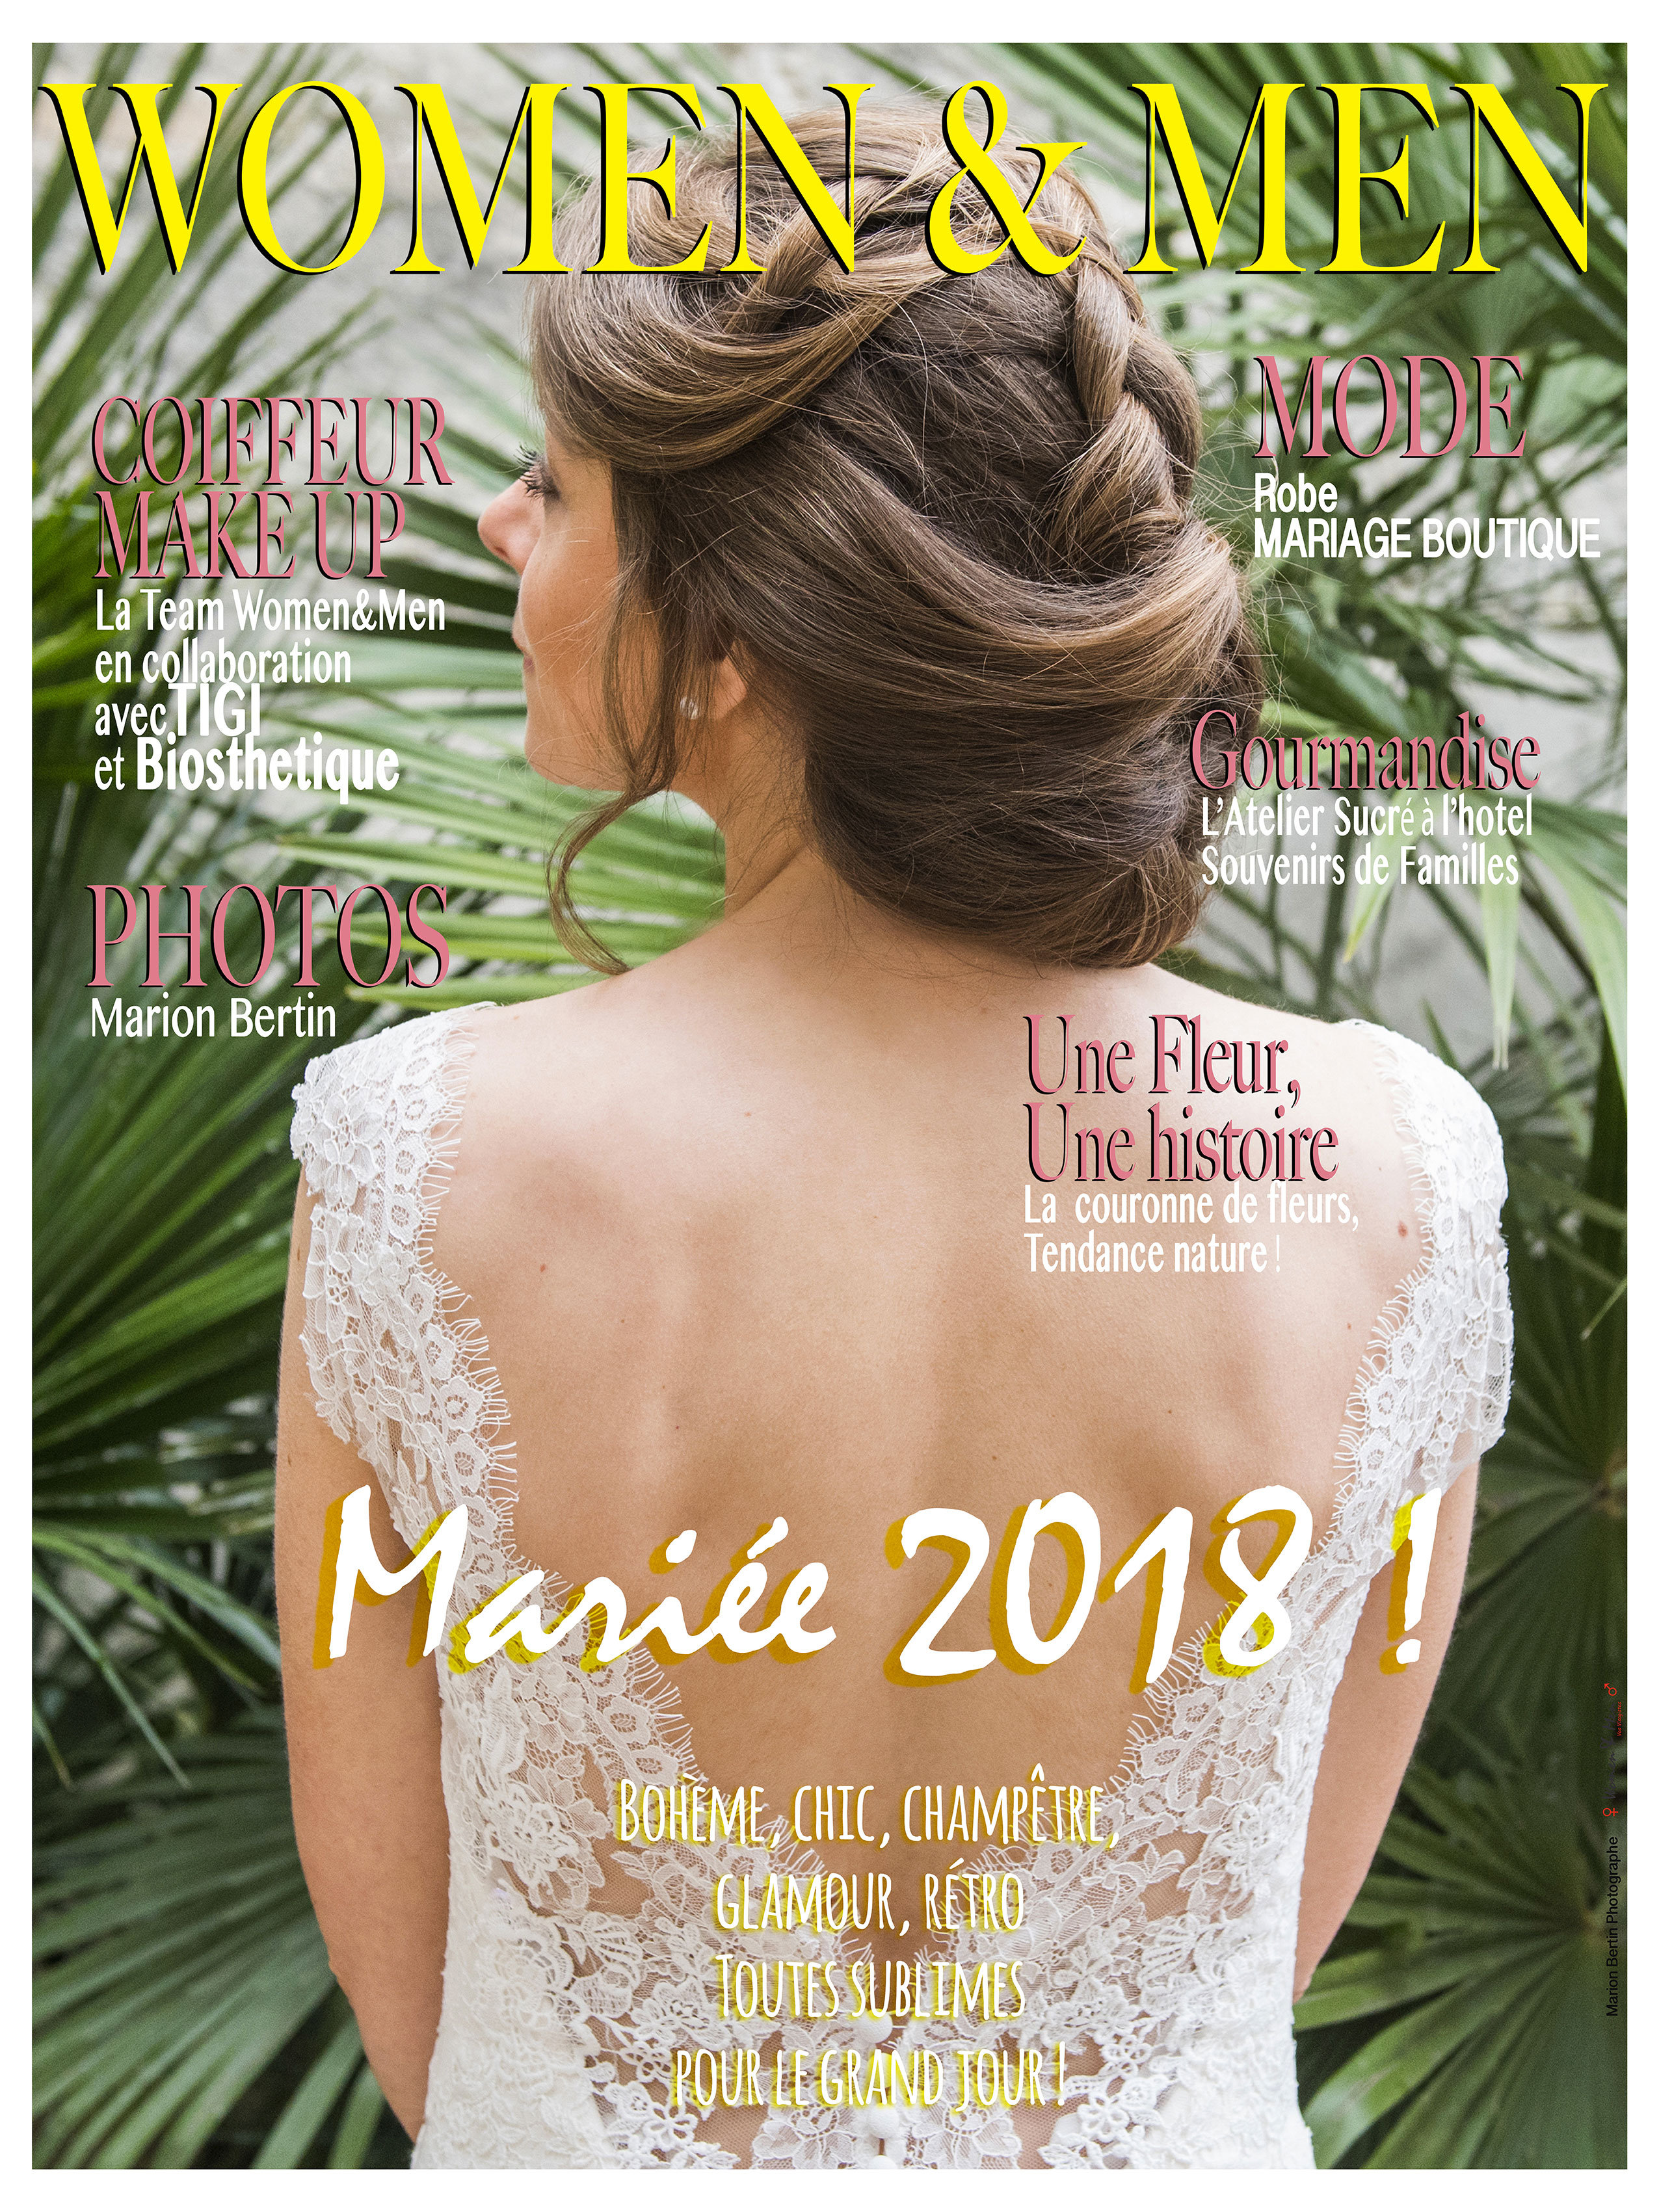
Gender: women